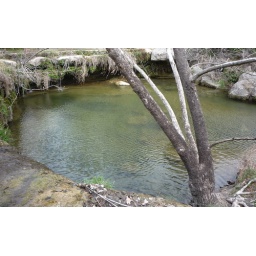
Pool...this was a neat feature, but sucked that right above it was a fence and houses